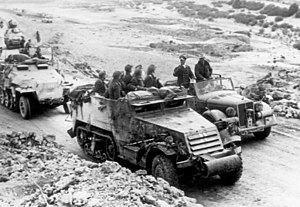
Slaget ved Kasserinepasset / Tysk analyse
Rommel i Tunesien taler med tropper i et erobret amerikansk bygget M3 halvbæltekøretøj.
Slaget ved Kasserinepasset var et slag som fandt sted i februar 1943 under Felttoget i Tunesien i 2. verdenskrig. Det bestod af en en række kampe omkring Kasserinepasset, en 3 km bred passage i Store Dorsal kæden i Atlasbjergene i den vestlige del af det centrale Tunisien. Det involverede aksestyrker under kommando af feltmarskal Erwin Rommel var primært fra Afrika Korpset, elementer af den italienske Centauro pansrede division og to panserdivisioner fra 5. panserarmé. De allierede styrker var fra det amerikanske 2. korps under generalmajor Lloyd Fredendall og den britiske 6. pansrede division under generalmajor Charles Keightley, som var en del af den 1. britiske armé under generalløjtnant Kenneth Anderson.